Sports in Spokane, Washington

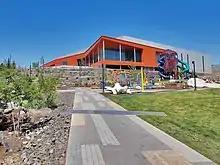
Many sporting events are hosted at The Podium

In 1995, the Spokane Public Facilities District opened Spokane's premier sports venue, the Spokane Veterans Memorial Arena to replace the aging Spokane Coliseum. In the years since the Spokane Arena opened, it along with the city of Spokane have played host to several major sporting events. The first major event the 1998 Memorial Cup, the championship game of the Canadian Hockey League. Four years later in 2002, Spokane hosted the 2002 Skate America figure skating competition, as well as the first two rounds of NCAA Division I Women's Basketball Tournament. In 2003 and 2007 the NCAA returned to Spokane with the Division I Men's Tournament, and again in 2008 with the Women's tournament. The Spokane Arena is the perennial host to the State 'B' Basketball Tournament, which brings athletes and fans from across Washington to Spokane. With the split of the 'B' classification in 2006, beginning in 2007 the city was host to the State 2B (the state's second smallest class) Basketball Championships.